Rebreather diving

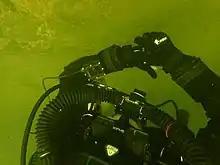
The diver is provided with information on the status of the breathing gas in the loop on the wrist mounted display and sometimes also on a head-up display as can be seen on the mouthpiece of this JJ electronically controlled closed circuit rebreather.

Before the mouthpiece is removed from the mouth the dive/surface valve must be closed (or the bailout valve activated) to prevent water from flooding into the loop. This must be reversed when the mouthpiece is replaced. Operating the DSV or BOV is usually a one-hand operation when the mouthpiece is held by the teeth, but usually requires both hands if it is not in the mouth. There are no automated DSVs, only the diver can prevent flooding.